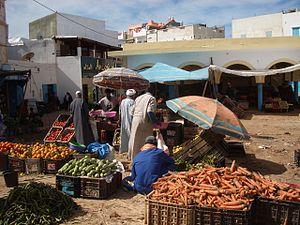
Le marché de Mirleft